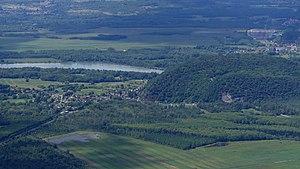
Vue, depuis les environs du col du Sapenay, de Vions, de la colline du Mollard de Vions et du Rhône, en Savoie et dans l'Ain sur la rive opposée.
Vions est une commune française située dans le département de la Savoie, en région Auvergne-Rhône-Alpes.